Jessica (given name)

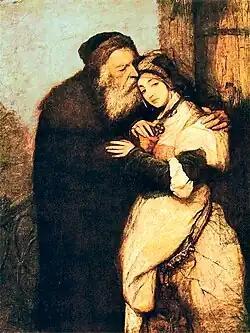
A painting depicting Shylock and Jessica by Maurycy Gottlieb. The first use of the name Jessica is found in William Shakespeare's "The Merchant of Venice", Act 2, Scene 3: (2.3.1) "Enter Iessica and the Clowne".

Jessica (originally Iessica, also Jesica, Jesika, Jessicah, Jessika, or Jessikah) is a female given name of Hebrew origin.